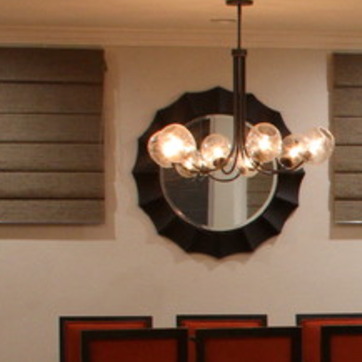
Material: mirror